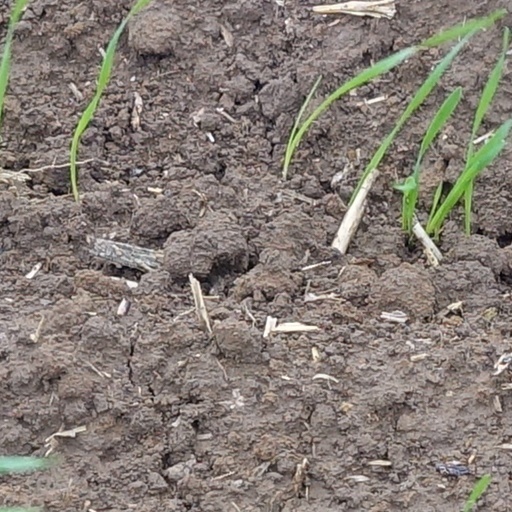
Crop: wheat